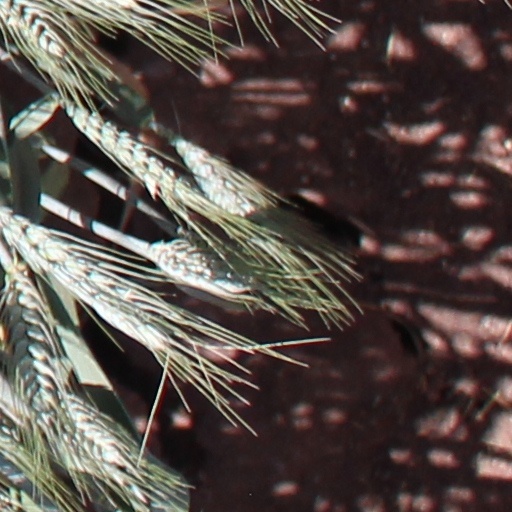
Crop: wheat